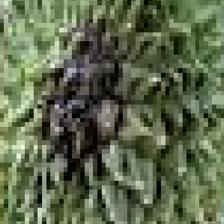
Label: fruit_rot